Dual-sport motorcycle

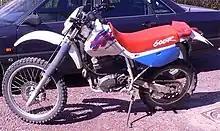
Bikes like this 1993 Honda XR600R helped popularize dual-sport motorcycles.

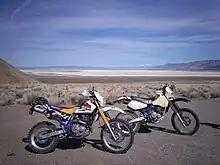
The Suzuki DR650 on the left and 1990 DR350 on the right are on a desert excursion including sandy roads, rocky two-tracks, dry lakes and rough single-tracks.

The concept of a versatile motorcycle equally at home on dirt and pavement is as old as motorcycling itself. Most roads were still unpaved when motorized bicycles first appeared around 1900. In a sense, all motorcycles at that time were dual-sports, intended to be used on dirt as well as pavement. Advertisements well into the 1920s depict motorcycles on dirt roads, raising clouds of dust. By 1940, most roads in developed countries were paved and motorcycles had become heavier and more oriented to the street. In the 1950s and 1960s British manufacturers such as Triumph and BSA offered versions of their relatively light street motorcycles with high exhaust pipes, and called them scramblers.